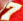
Number: 7